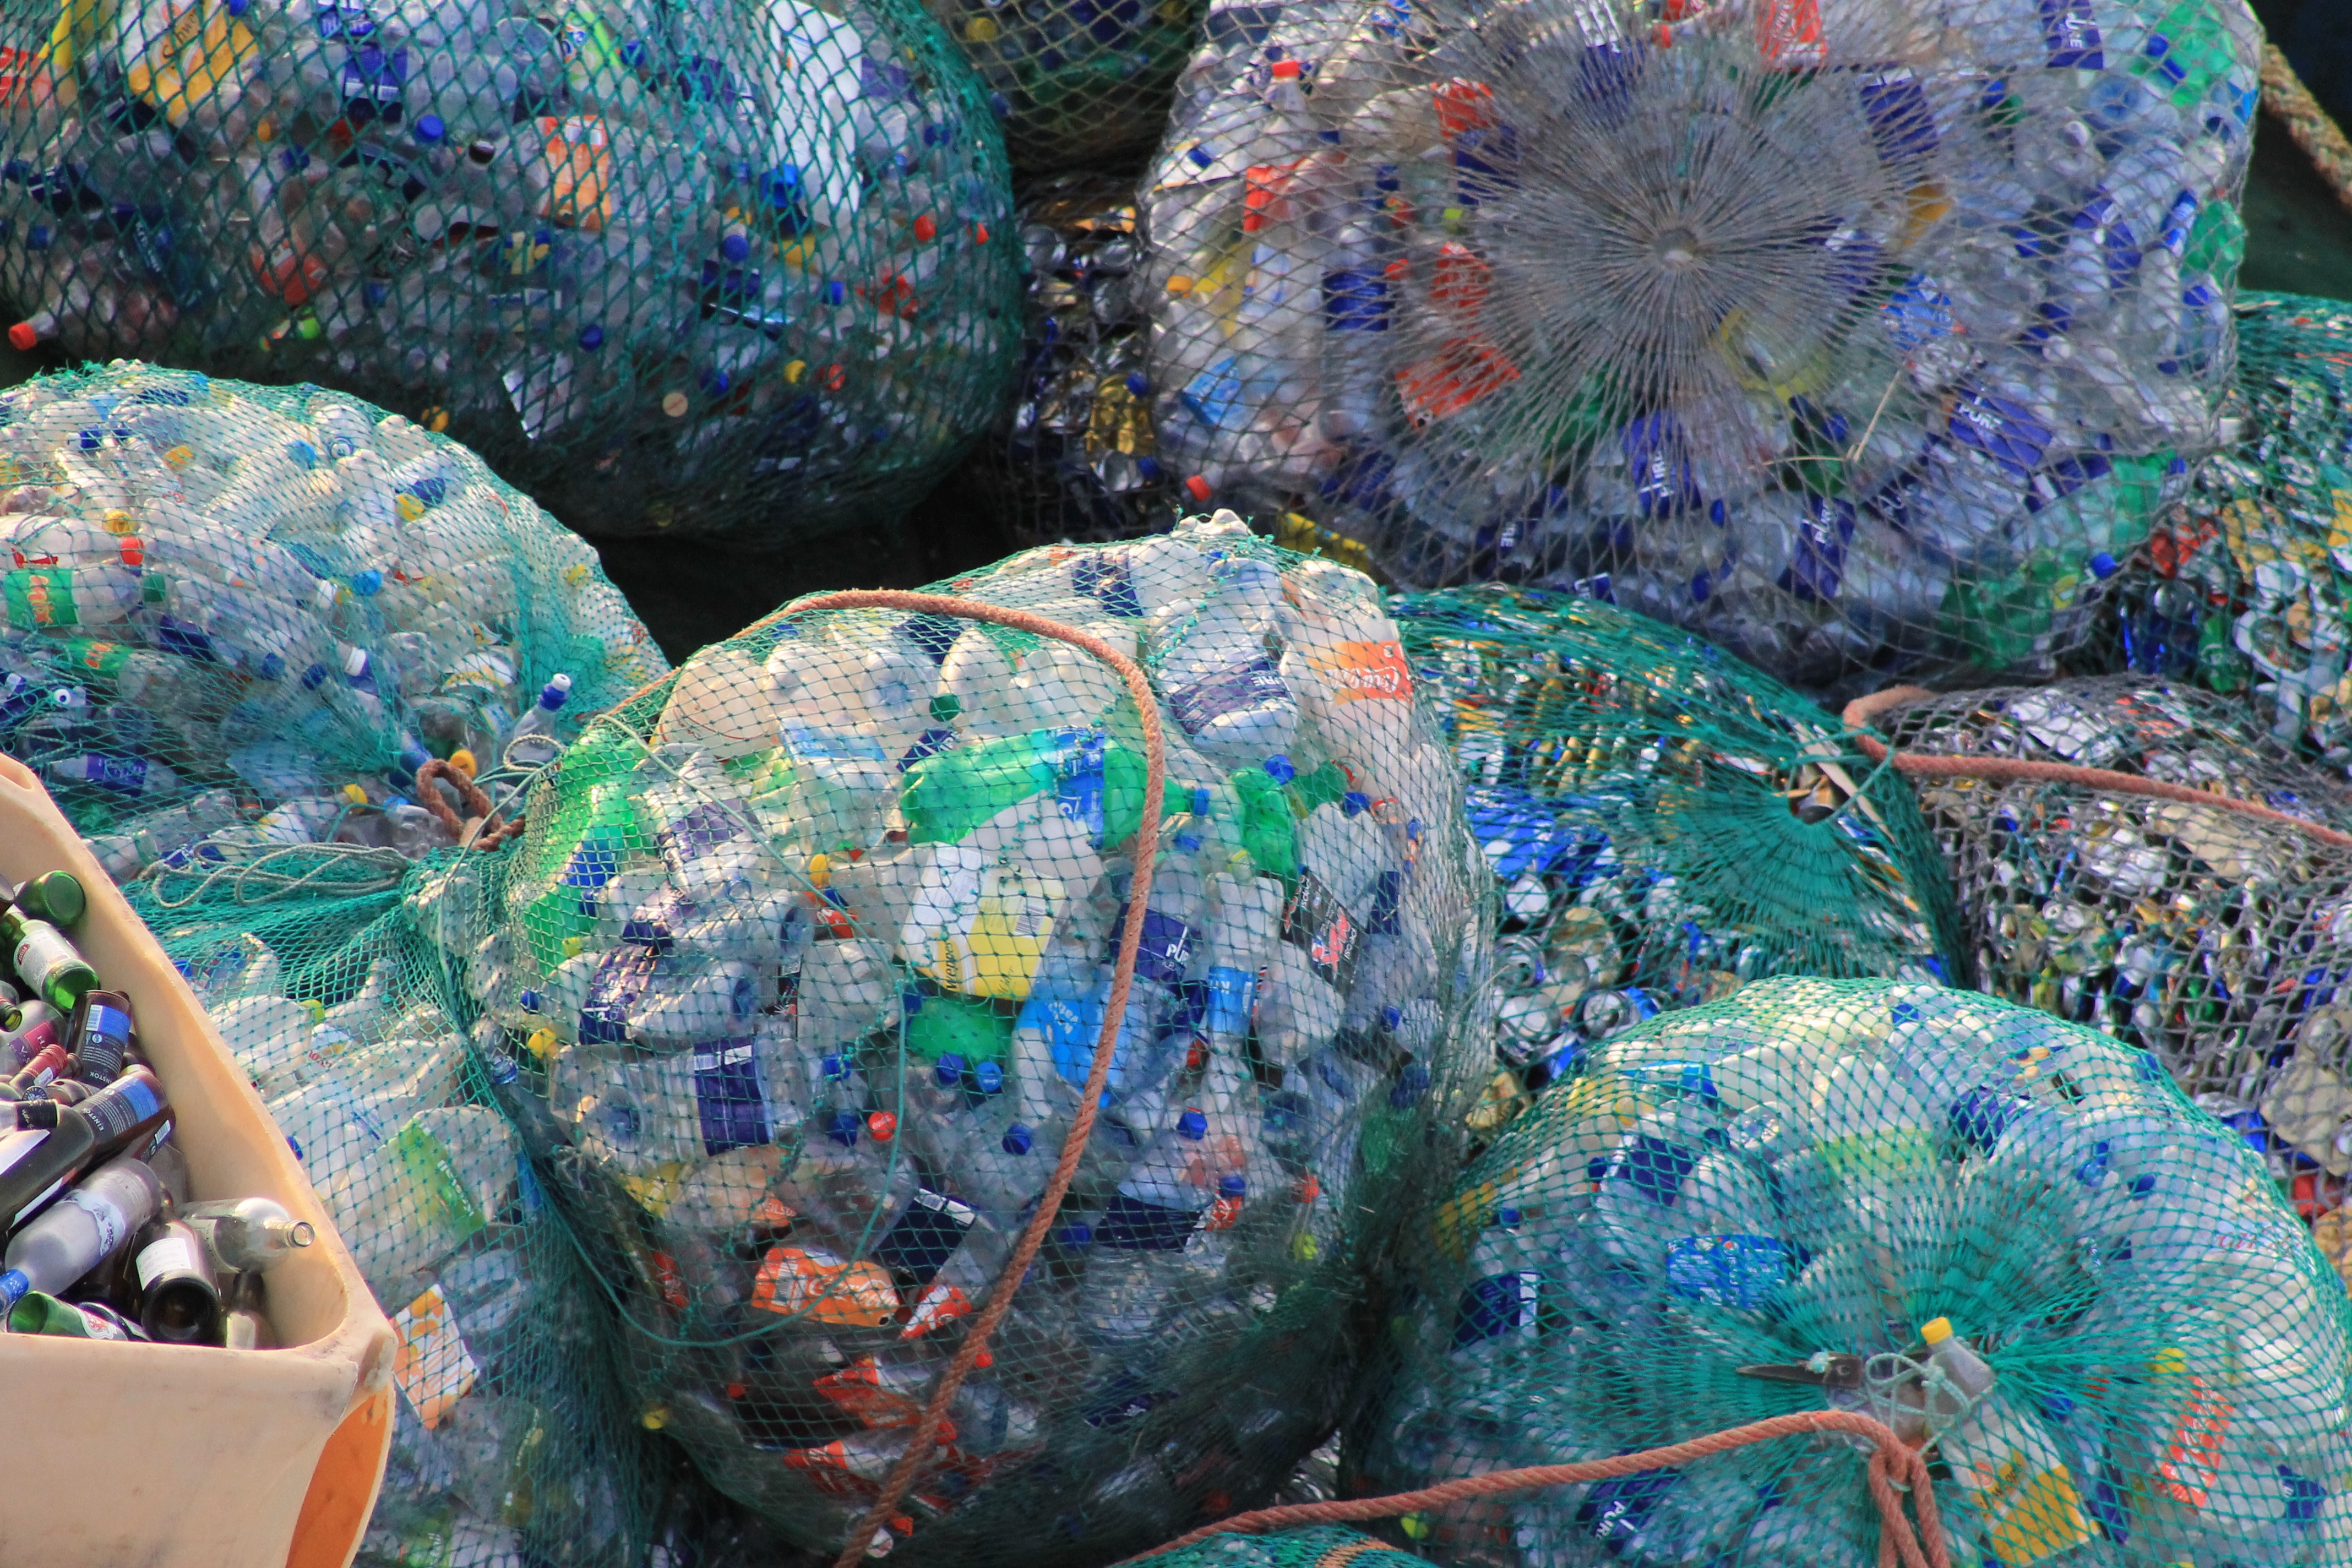
nature, plastic, environment, pet, colorful, transparent, textile, art, bottles, waste, garbage, pollution, network, recycling, circuit, collected, environmental protection, waste disposal, trashbin, disposed of, plastic bottles, garbage collection, plastic waste, littering